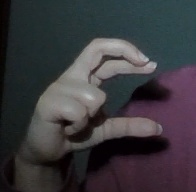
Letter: thal